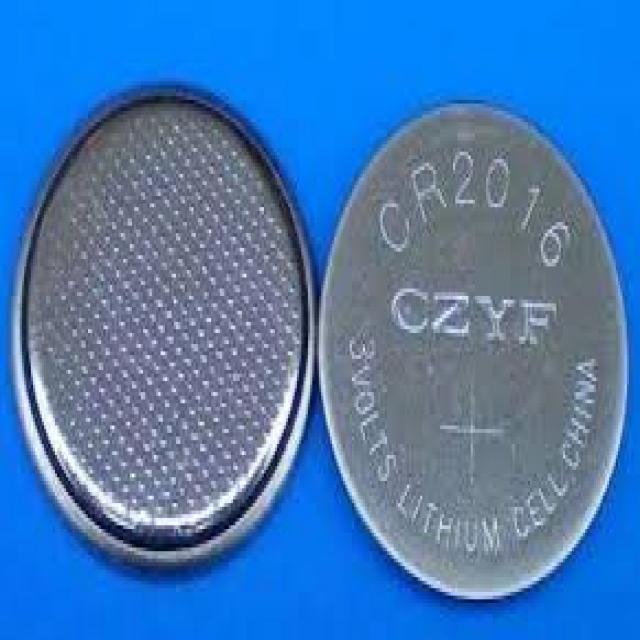
Label: Metal